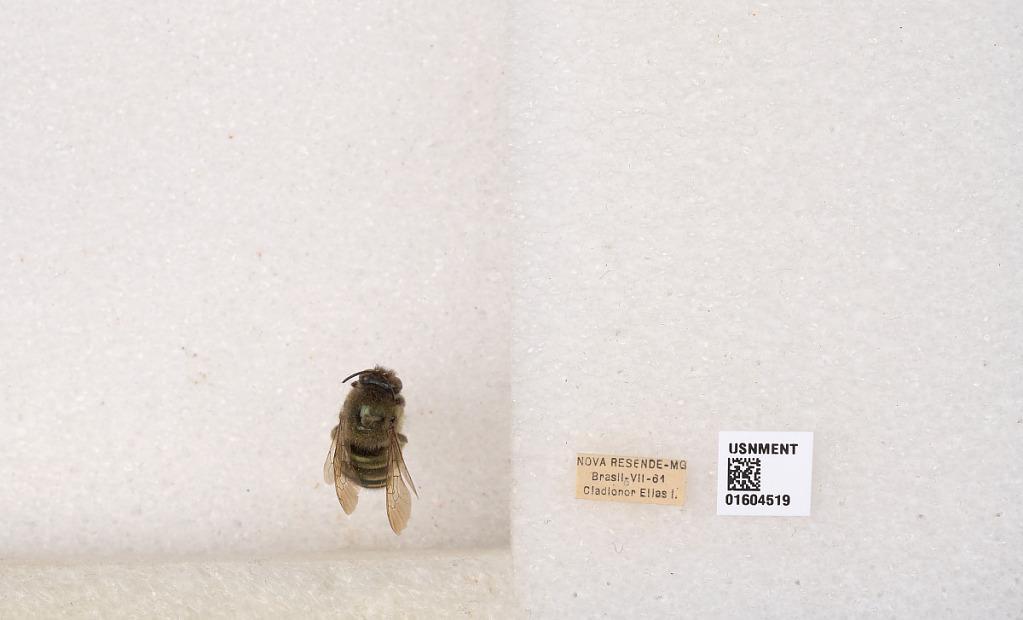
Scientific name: Xylocopa (Schonnherria) viridis Smith
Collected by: C. Elias
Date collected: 1961-7-1
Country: Brazil
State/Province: Minas Gerais
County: Nova Resende
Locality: Nova Resende